Sayeed Mohammed

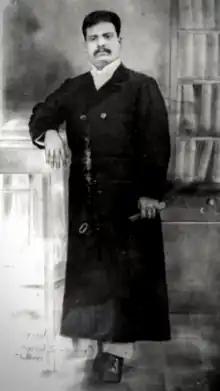

Sayeed Mohammed (25 August 1891 – 18 July 1922) was an Indian Odia educationist, freedom fighter and philanthropist. In 1913, he founded the Moslem Seminary (present day: Sayeed Seminary) at Cuttack, which is regarded as the second nationalist school of Odisha. Sayeed is known for his activism against the British in the early 1900s. He was one of the prominent members of the Utkal Sammilani. In 1922, Sayeed along with Ekram Rasul co-founded the All Odisha Khilafat Committee, in the wake of the non-cooperation movement in India.